Eysyslopterus

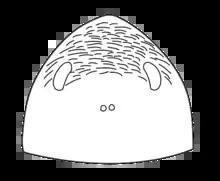
Restoration of the carapace of "Eysyslopterus patteni" based on Størmer's of 1934

"Eysyslopterus" is only known from one single specimen (and is therefore the holotype, AMNH 32720, housed at the American Museum of Natural History) which preserves the carapace. This fossil was collected by the American biologist and zoologist William Patten during his extensive explorations at the Rootsikula Formation in Saaremaa, Estonia (then part of the Soviet Union). During a meeting between Patten and the Norwegian paleontologist and geologist Leif Størmer in 1932, Størmer observed Patten's private collection of eurypterids, among which he recognized a carapace of a new unknown species. He described it in 1934 as belonging to the genus "Hughmilleria patteni", named after Patten, who died months after the meeting. Størmer noticed several differences between his new species and other "Hughmilleria" species, essentially the shape of the prosoma and the form or position of the eyes. He also suggested a close relationship between "H. patteni" and other species, especially the Scottish species "H. lanceolata".